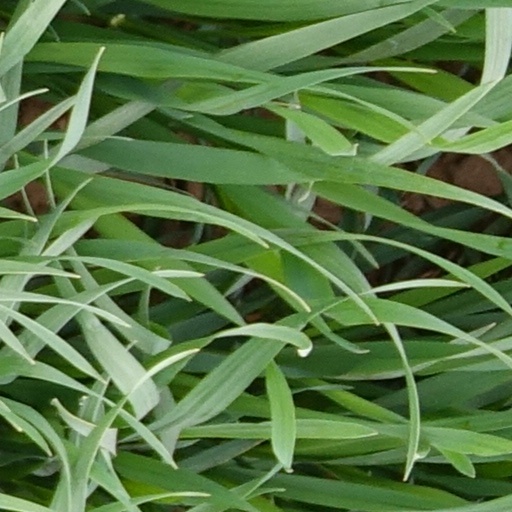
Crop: wheat